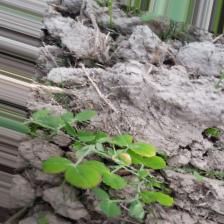
Label: Lentil Rust